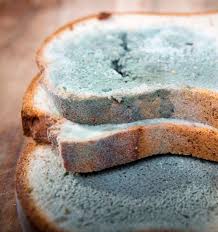
Waste category: biological